Ulik

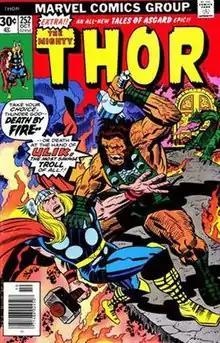
Thor battles Ulik on the cover of "Thor" #252 (Oct. 1976).

Ulik is a fictional character appearing in American comic books published by Marvel Comics. He usually appears as an adversary of Thor. Ulik was created by Stan Lee and Jack Kirby, and first appears in "Thor" #137 (February 1967).